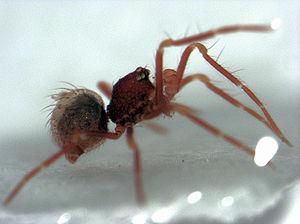
Taphiassa punctata est une espèce d'araignées aranéomorphes de la famille des Anapidae.
Taphiassa est un genre d'araignées aranéomorphes de la famille des Anapidae.